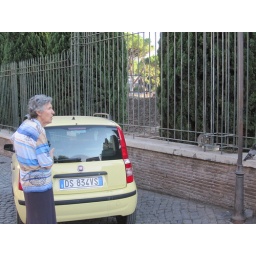
Sweet lady with a car ful of cat food for the strays around the Colosseum